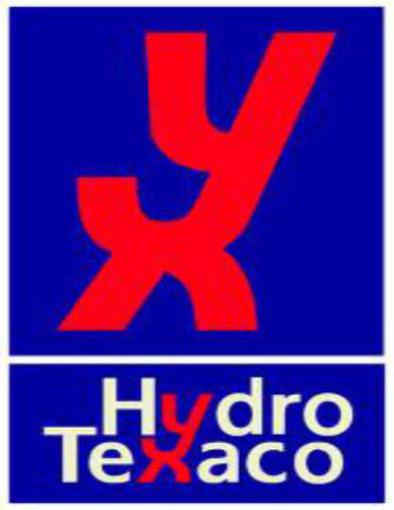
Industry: Others